Fengshui woodland

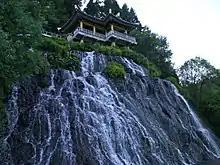

Fengshui woodlands in the mainland are mainly located in the southern provinces, including Jiangxi, Hunan, Fujian, Guangdong, Guangxi, Yunnan and Anhui provinces. There are six in Jiangxi, one in Anhui, eight in Fujian, fifteen in Guangdong, four in Hunan and two in Yunnan. Shandong is the only province in the north of China that has one fengshui woodland. The examples above are typical ones, with such a broad territory, some fengshui woodlands are too small to be included. Unfortunately, due to the high degree of destruction and degradation in Fujian and Guangdong provinces, the two paradigms of fengshui woodlands are lower than other woodlands.